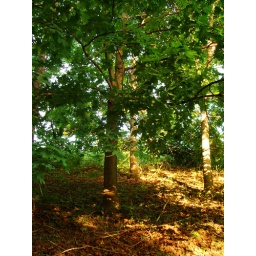
I walked down the hill under the bridge into the park .